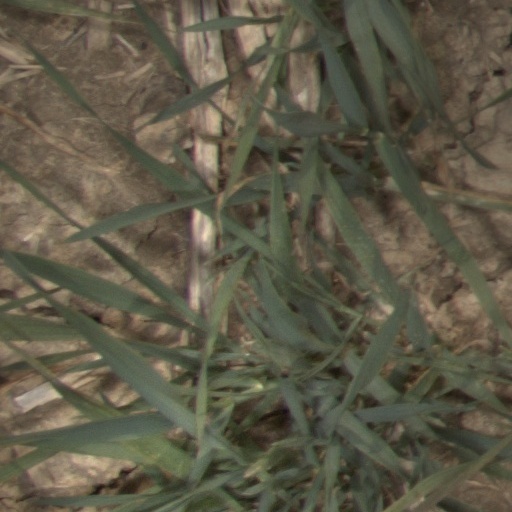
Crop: wheat